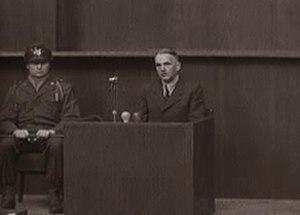
Jakob Schmid, né le 25 juillet 1886 à Traunstein et mort le 16 août 1964, est un gardien de l'université de Munich, membre de la SA et du parti nazi. Le 18 février 1943, il dénonce Sophie Scholl et Hans Scholl, deux résistants allemands, membres de La Rose blanche. En récompense, il reçoit 3000 reichsmarks et une ovation de la part des étudiants lors d'une cérémonie en son honneur. Le 11 mai 1945, il est arrêté par l'armée américaine, interné puis jugé et condamné à cinq ans de camp de travail en 1946. Il sort de prison en 1951 et retrouve ses droits civiques et sa pension.